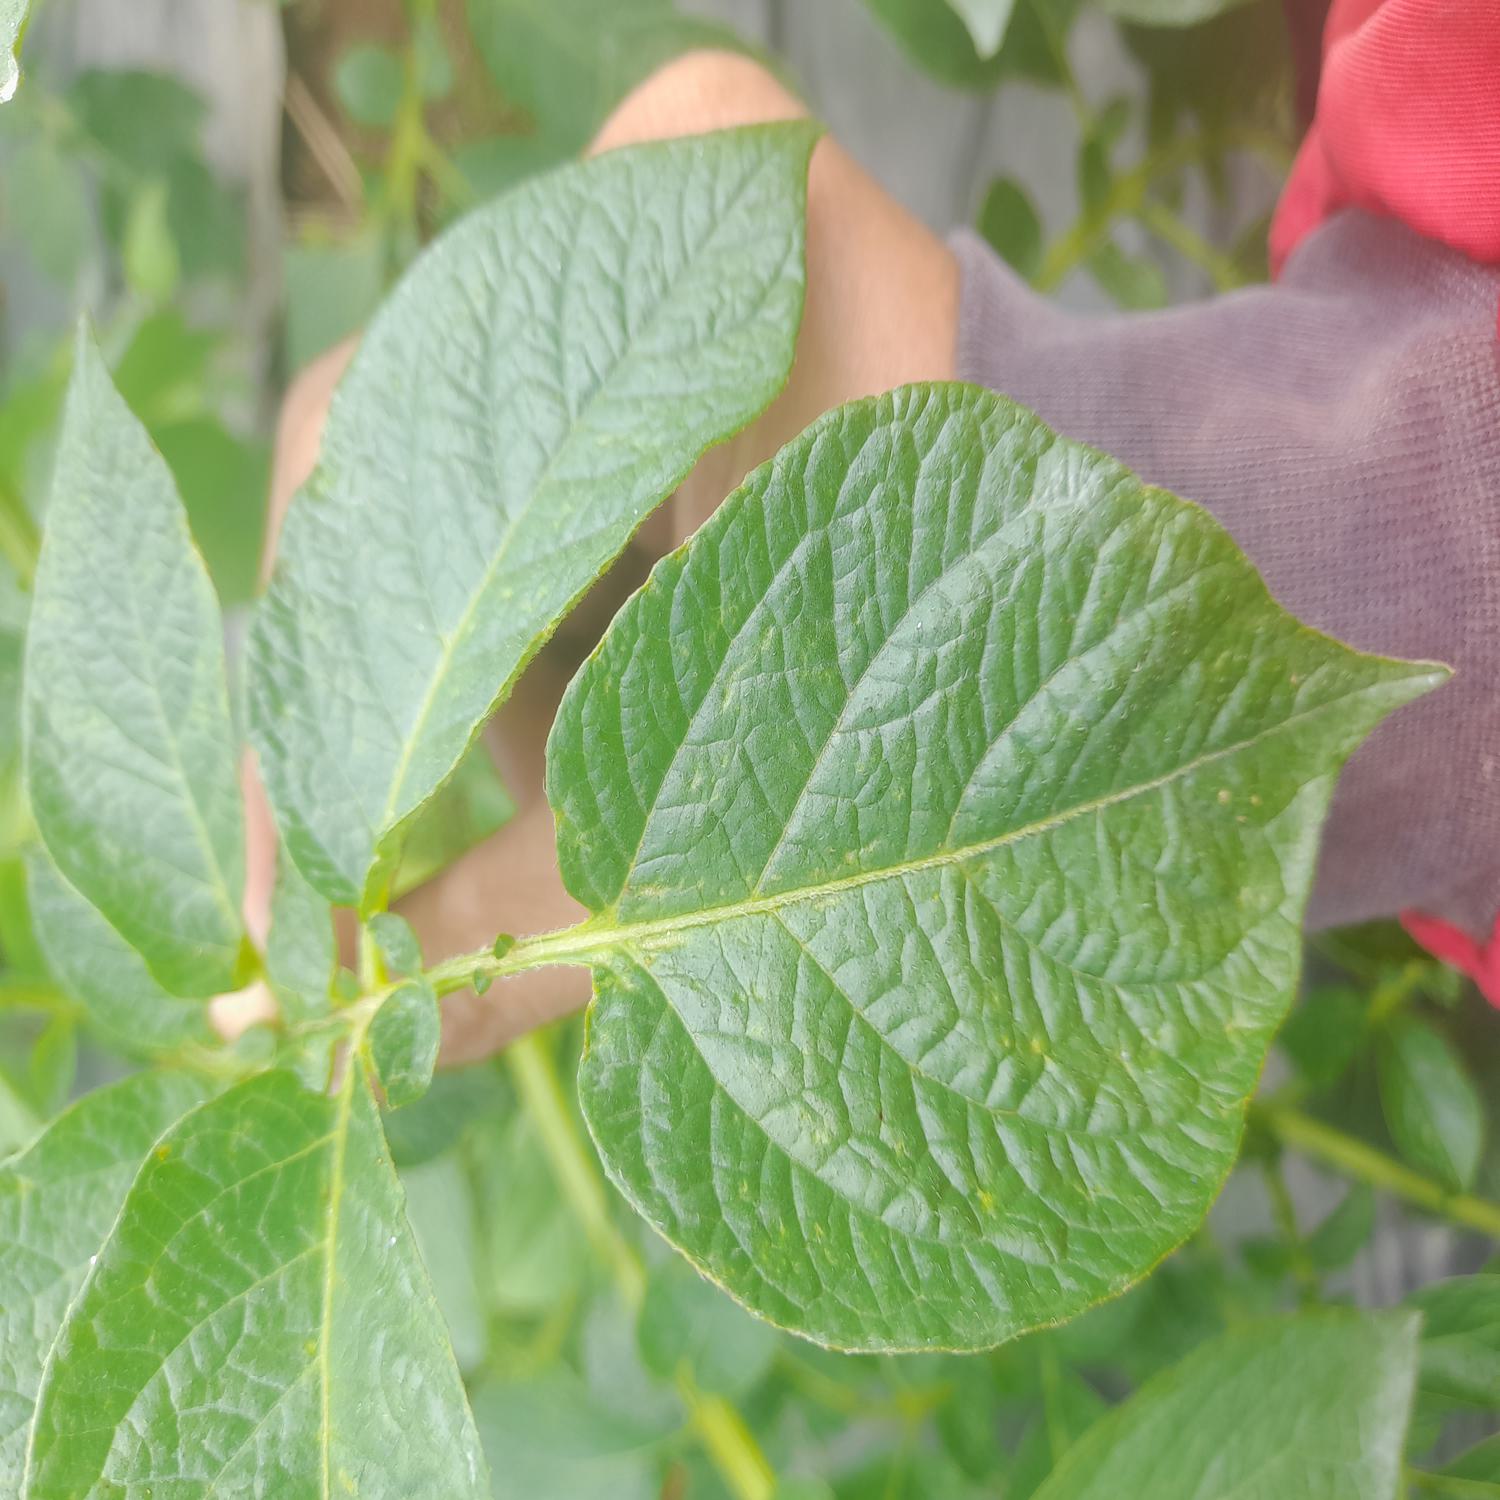
Label: Virus